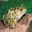
Label: frog